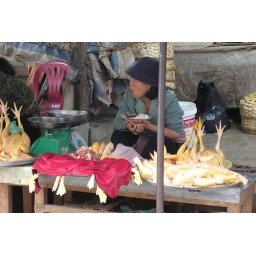
The next few market pictures are in the hill town of Dalat, which is the market garden for south Vietnam.